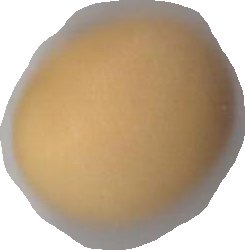
Variety: Dega